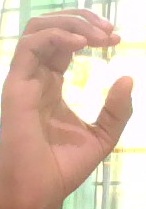
ASL sign: C